Dry Tortugas Light

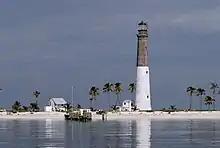
The Dry Tortugas Light is on Loggerhead Key

The Dry Tortugas Light is a lighthouse located on Loggerhead Key, three miles west of Fort Jefferson, Florida. It was taken out of operation in 2015. It has also been called the Loggerhead Lighthouse. It has been said to be "a greater distance from the mainland than any other light in the world."